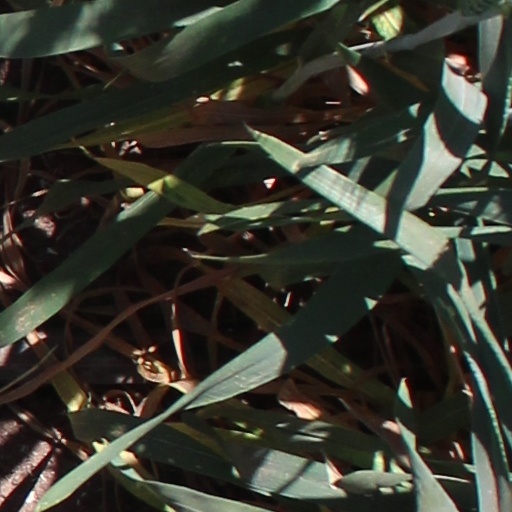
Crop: wheat